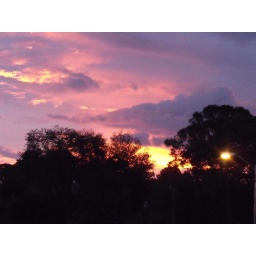
bright orange glow reveals a risen sun powering its way through and under the clouds